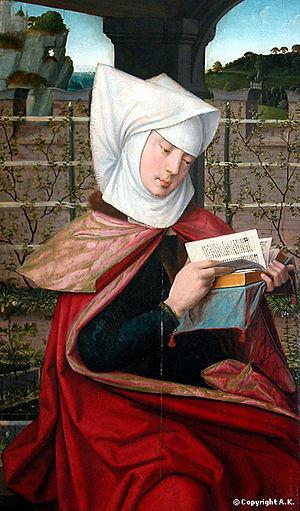
Sainte Émérencie Jan Provost 01